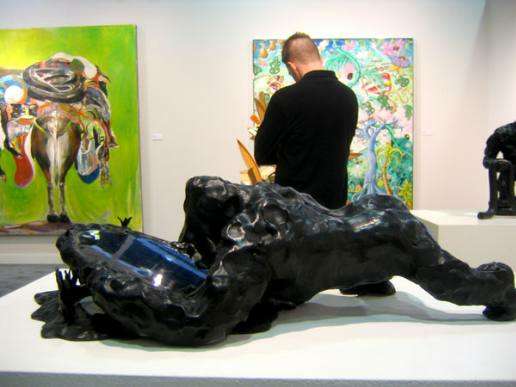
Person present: Yes